Uravadum Nenjam

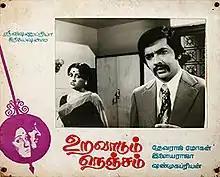
Lobby card

Uravadum Nenjam is a 1976 Indian Tamil-language film directed by Devaraj–Mohan, starring Sivakumar and Chandrakala. The film is based on the play "Vilimbu" by Shanmugapriyan. It was released on 27 November 1976. A dubbed Malayalam version "Aaru Manikkoor" was released in 1978.